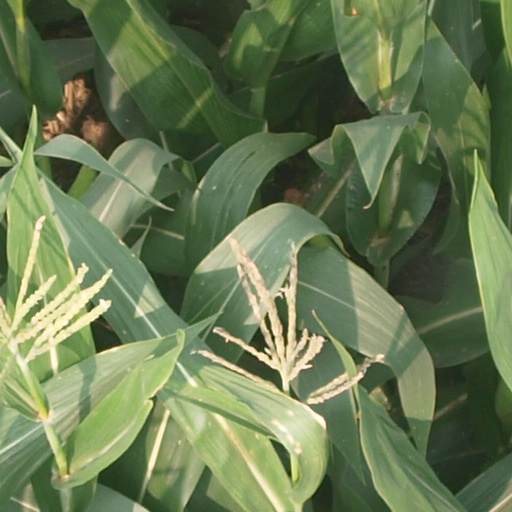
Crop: maize; corn